European Drag Racing Championship

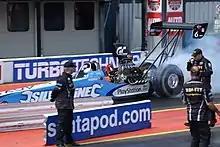
FIA Top Methanol Dragster pre-race burnout - Santa Pod

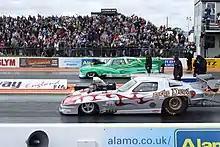
Drivers position their cars on the starting line at a FIA European Drag Racing Championship event

Burn-outs take place prior to the commencement of the race, creating heat on the tire, improving friction. Cars then line up at the starting line, this is known as staging. An electronic set of lights, known as a christmas tree, indicate the commencement of the race. The lights consist of two small amber lights at the top which are connected to a light beam that travels down the track. As the front tires break this beam, the car moves to 180 millimetres from the starting line itself. When all racers are staged, the race begins as the green light is activated on the christmas tree. If the drivers begin before the illumination of the christmas tree green light they are disqualified, and a red light is used to indicate the early start. Disqualifications also occur when a driver crosses the centre line on the race track between lanes, contacts a wall or track fixture, unsuccessful attendance or fails technical inspection. The maximum speed, reaction time and elapsed time are recorded for each race. The reaction time is a measure of the drivers take off after the illumination of the christmas tree green light. The time taken for the vehicle to travel from the start line to the finish is the elapsed time. The first driver to reach the finish line wins the race.